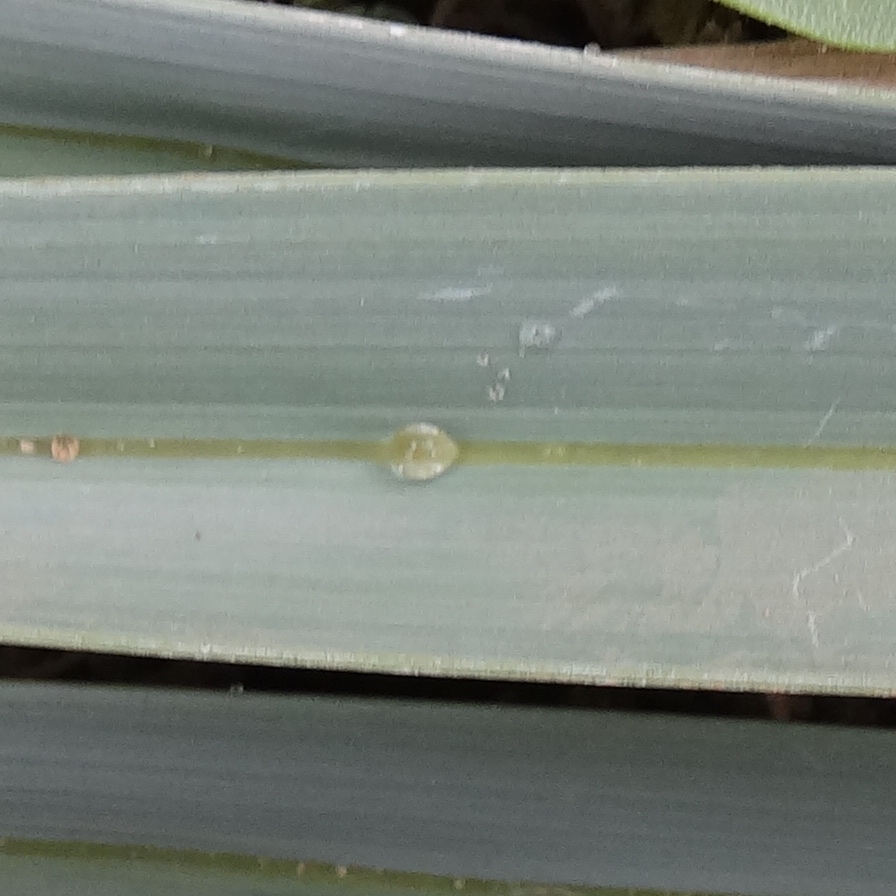
Label: Honey